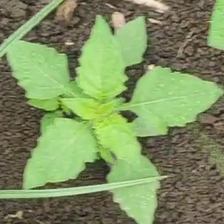
Weed species: Lamber_Quarter_plant(Chenopodium )